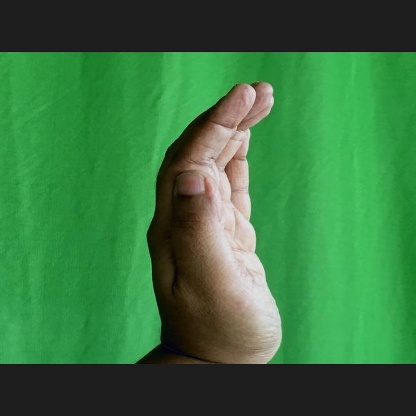
Mudra: Sarpasirsha